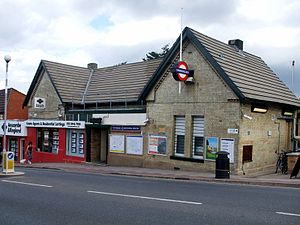
Northern line / Stationer / High Barnet-gren
Northern line er en bane i London Underground-netværket. Den er farvet sort på netværkskortet.